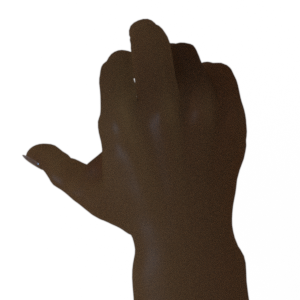
Label: rock